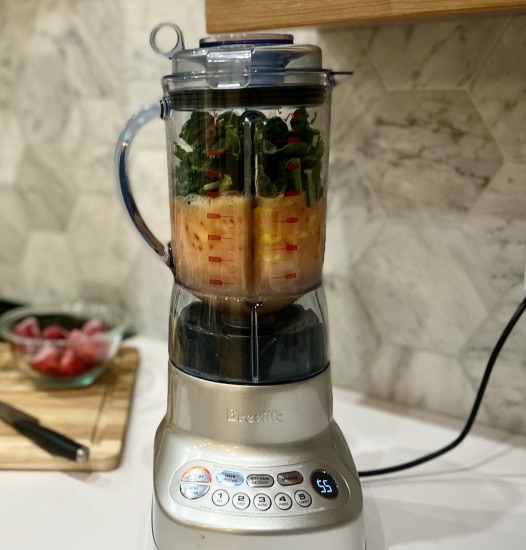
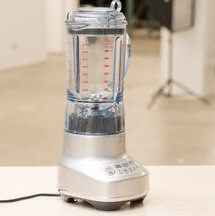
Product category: misc
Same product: yes